Abbey of Notre Dame aux Nonnains

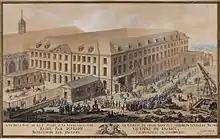
The planned new convent as depicted in 1778. It was never completed.

The Église Saint Jacques was famous for its 15th century portal in Flamboyant Gothic style, from which it was called "Saint Jacques au Beau Portail".